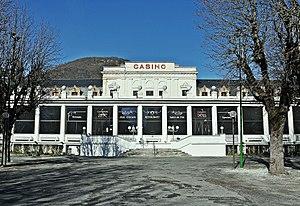
Le casino de Bagnères-de-Luchon est un complexe situé à Bagnères de luchon en Haute-garonne. Les jeux étant fermé, le lieu comporte tout de même plusieurs salle dont un théâtre de 270 places qui est classé monument historique.